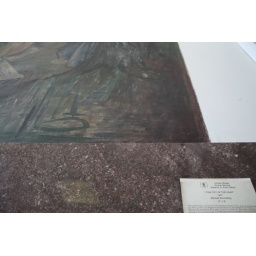
geneva post office - fish fry in the park